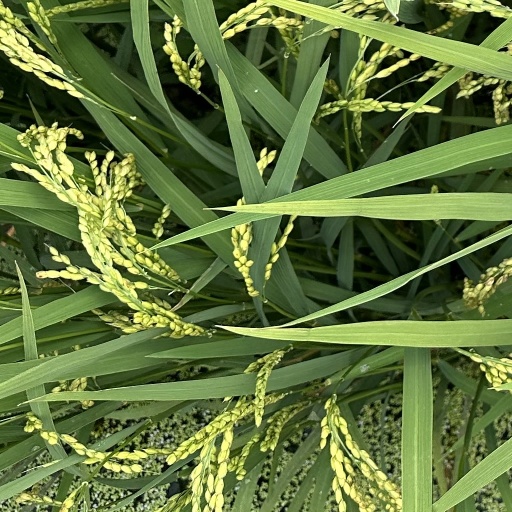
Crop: rice